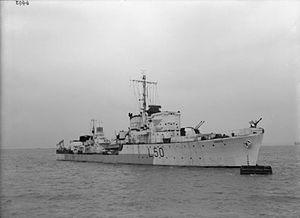
Le HMS Bleasdale est un destroyer d'escorte de classe Hunt de type III construit pour la Royal Navy pendant la Seconde Guerre mondiale